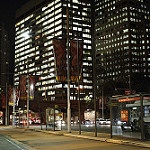
Scene: Outdoor